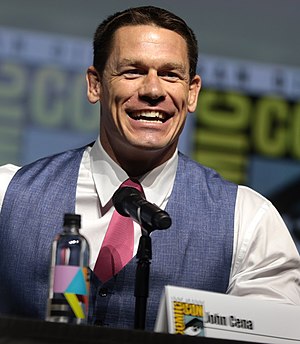
John Cena
John Felix Anthony Cena, Jr. er en amerikansk wrestler, skuespiller og rapper. Han wrestler i World Wrestling Entertainment på Smack-Down Brandet